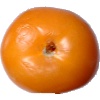
Label: yellow_tomato